Royal Bermuda Regiment

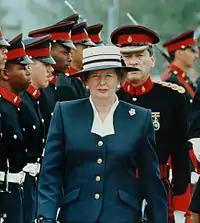
Margaret Thatcher reviewing the Royal Bermuda Regiment in early 1990

After the war the Bermuda Volunteer Rifle Corps was belatedly renamed the "Bermuda Rifles". The Bermuda Militia Artillery, however, was not renamed. Following the closure of the Royal Navy's dockyard commenced in 1951 (a process that lasted until 1958, leaving only a small naval base, HMS "Malabar", within the former dockyard), the military garrison, which had existed primarily to protect the Royal Navy base, was also closed.